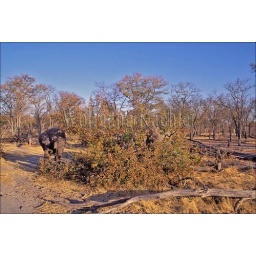
Botswana, okavango delta, moremi reserve, elephant feeding on pushed over tree